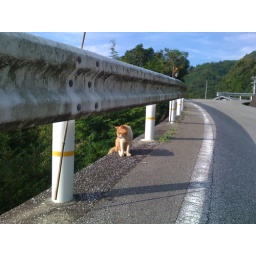
Cat in mountain road